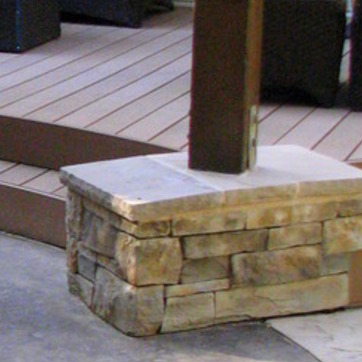
Material: stone